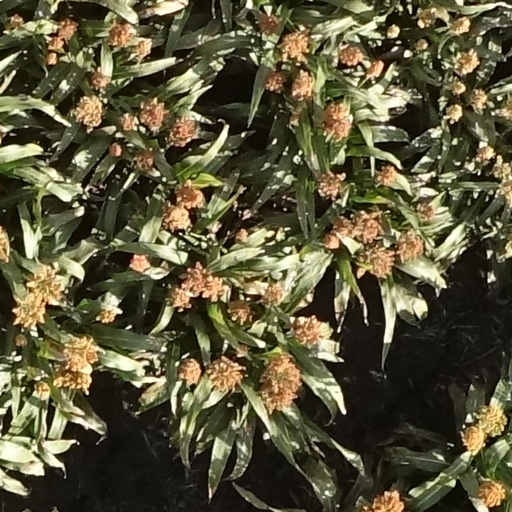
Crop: sorghum